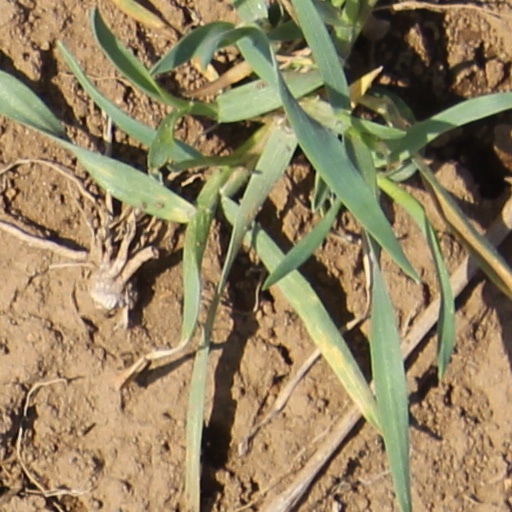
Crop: wheat